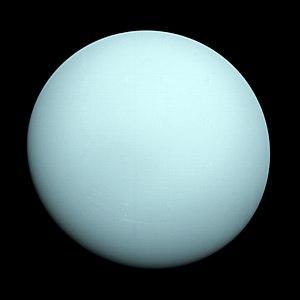
Une planète géante de glaces, parfois appelée planète géante glacée ou planète sous-géante, ou encore, d'après le nom des deux exemples présent dans notre système solaire, un Uranus ou un Neptune, est une planète géante qui n'est pas principalement constituée d'hydrogène et d'hélium, mais de composés volatils tels que l'eau, le méthane ou l'ammoniac. Ces matériaux sont appelés « glaces » en astrophysique, quel que soit leur état, à l'inverse de la définition usuelle de ce mot.
Voyager 2 est l'une des deux sondes spatiales du programme Voyager. Son lancement a eu lieu le 20 août 1977. Comme Voyager 1, elle a été conçue et réalisée au Jet Propulsion Laboratory près de Pasadena en Californie. Techniquement identique à Voyager 1, Voyager 2 a été lancée sur une trajectoire plus lente et plus courbée, ce qui a permis de la maintenir dans le plan de l'écliptique. Ainsi, elle a pu être dirigée vers Uranus puis Neptune en utilisant l'assistance gravitationnelle lors des survols de Saturne en 1981 et d'Uranus en 1986. En raison de la trajectoire choisie, Voyager 2 n'a pas pu se rapprocher autant que Voyager 1 de Titan, le plus grand satellite de Saturne. Cependant, c'est aujourd'hui le seul engin spatial à s'être approché d'Uranus et de Neptune et à les avoir survolées. La configuration particulière des quatre planètes géantes qui a rendu leur survol possible ne se reproduit que tous les 176 ans.
En 2006, l'Union astronomique internationale a défini comme étant une « planète », tout corps en orbite autour du Soleil, assez gros pour être parvenu à l'équilibre hydrostatique et pour avoir nettoyé son voisinage autour de son orbite.